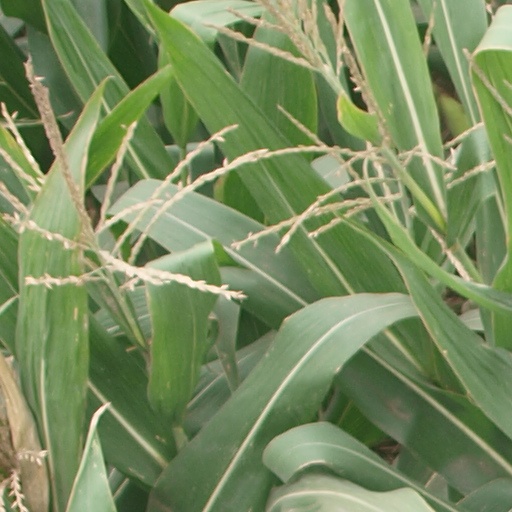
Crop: maize; corn